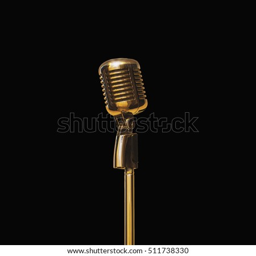
gold vintage microphone in the studio on black with clipping path .